Objections to evolution

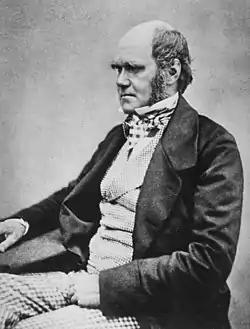
Charles Darwin's theory of evolution gained widespread acceptance as a description of the origin of species, but there was continued resistance to his views on the significance of natural selection as the mechanism of evolution.

Evolutionary ideas came to prominence in the early 19th century with the theory (developed between 1800 and 1822) of the transmutation of species put forward by Jean-Baptiste Lamarck (1744–1829). At first the scientific community – and notably Georges Cuvier (1769–1832) – opposed the idea of evolution. The idea that laws control nature and society gained vast popular audiences with George Combe's "The Constitution of Man" of 1828 and with the anonymous "Vestiges of the Natural History of Creation" of 1844. When Charles Darwin published his 1859 book "On the Origin of Species", he convinced most of the scientific community that new species arise through descent through modification in a branching pattern of divergence from common ancestors, but while most scientists accepted natural selection as a valid and empirically testable hypothesis, Darwin's view of it as the primary mechanism of evolution was rejected by some.